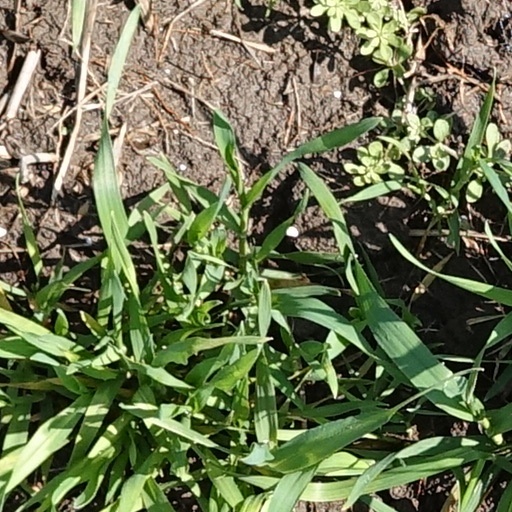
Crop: wheat